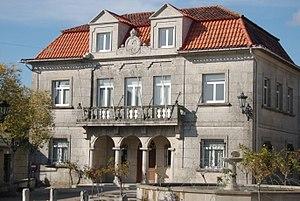
Fornelos de Montes est une commune de la province de Pontevedra en Espagne située dans la communauté autonome de Galice.